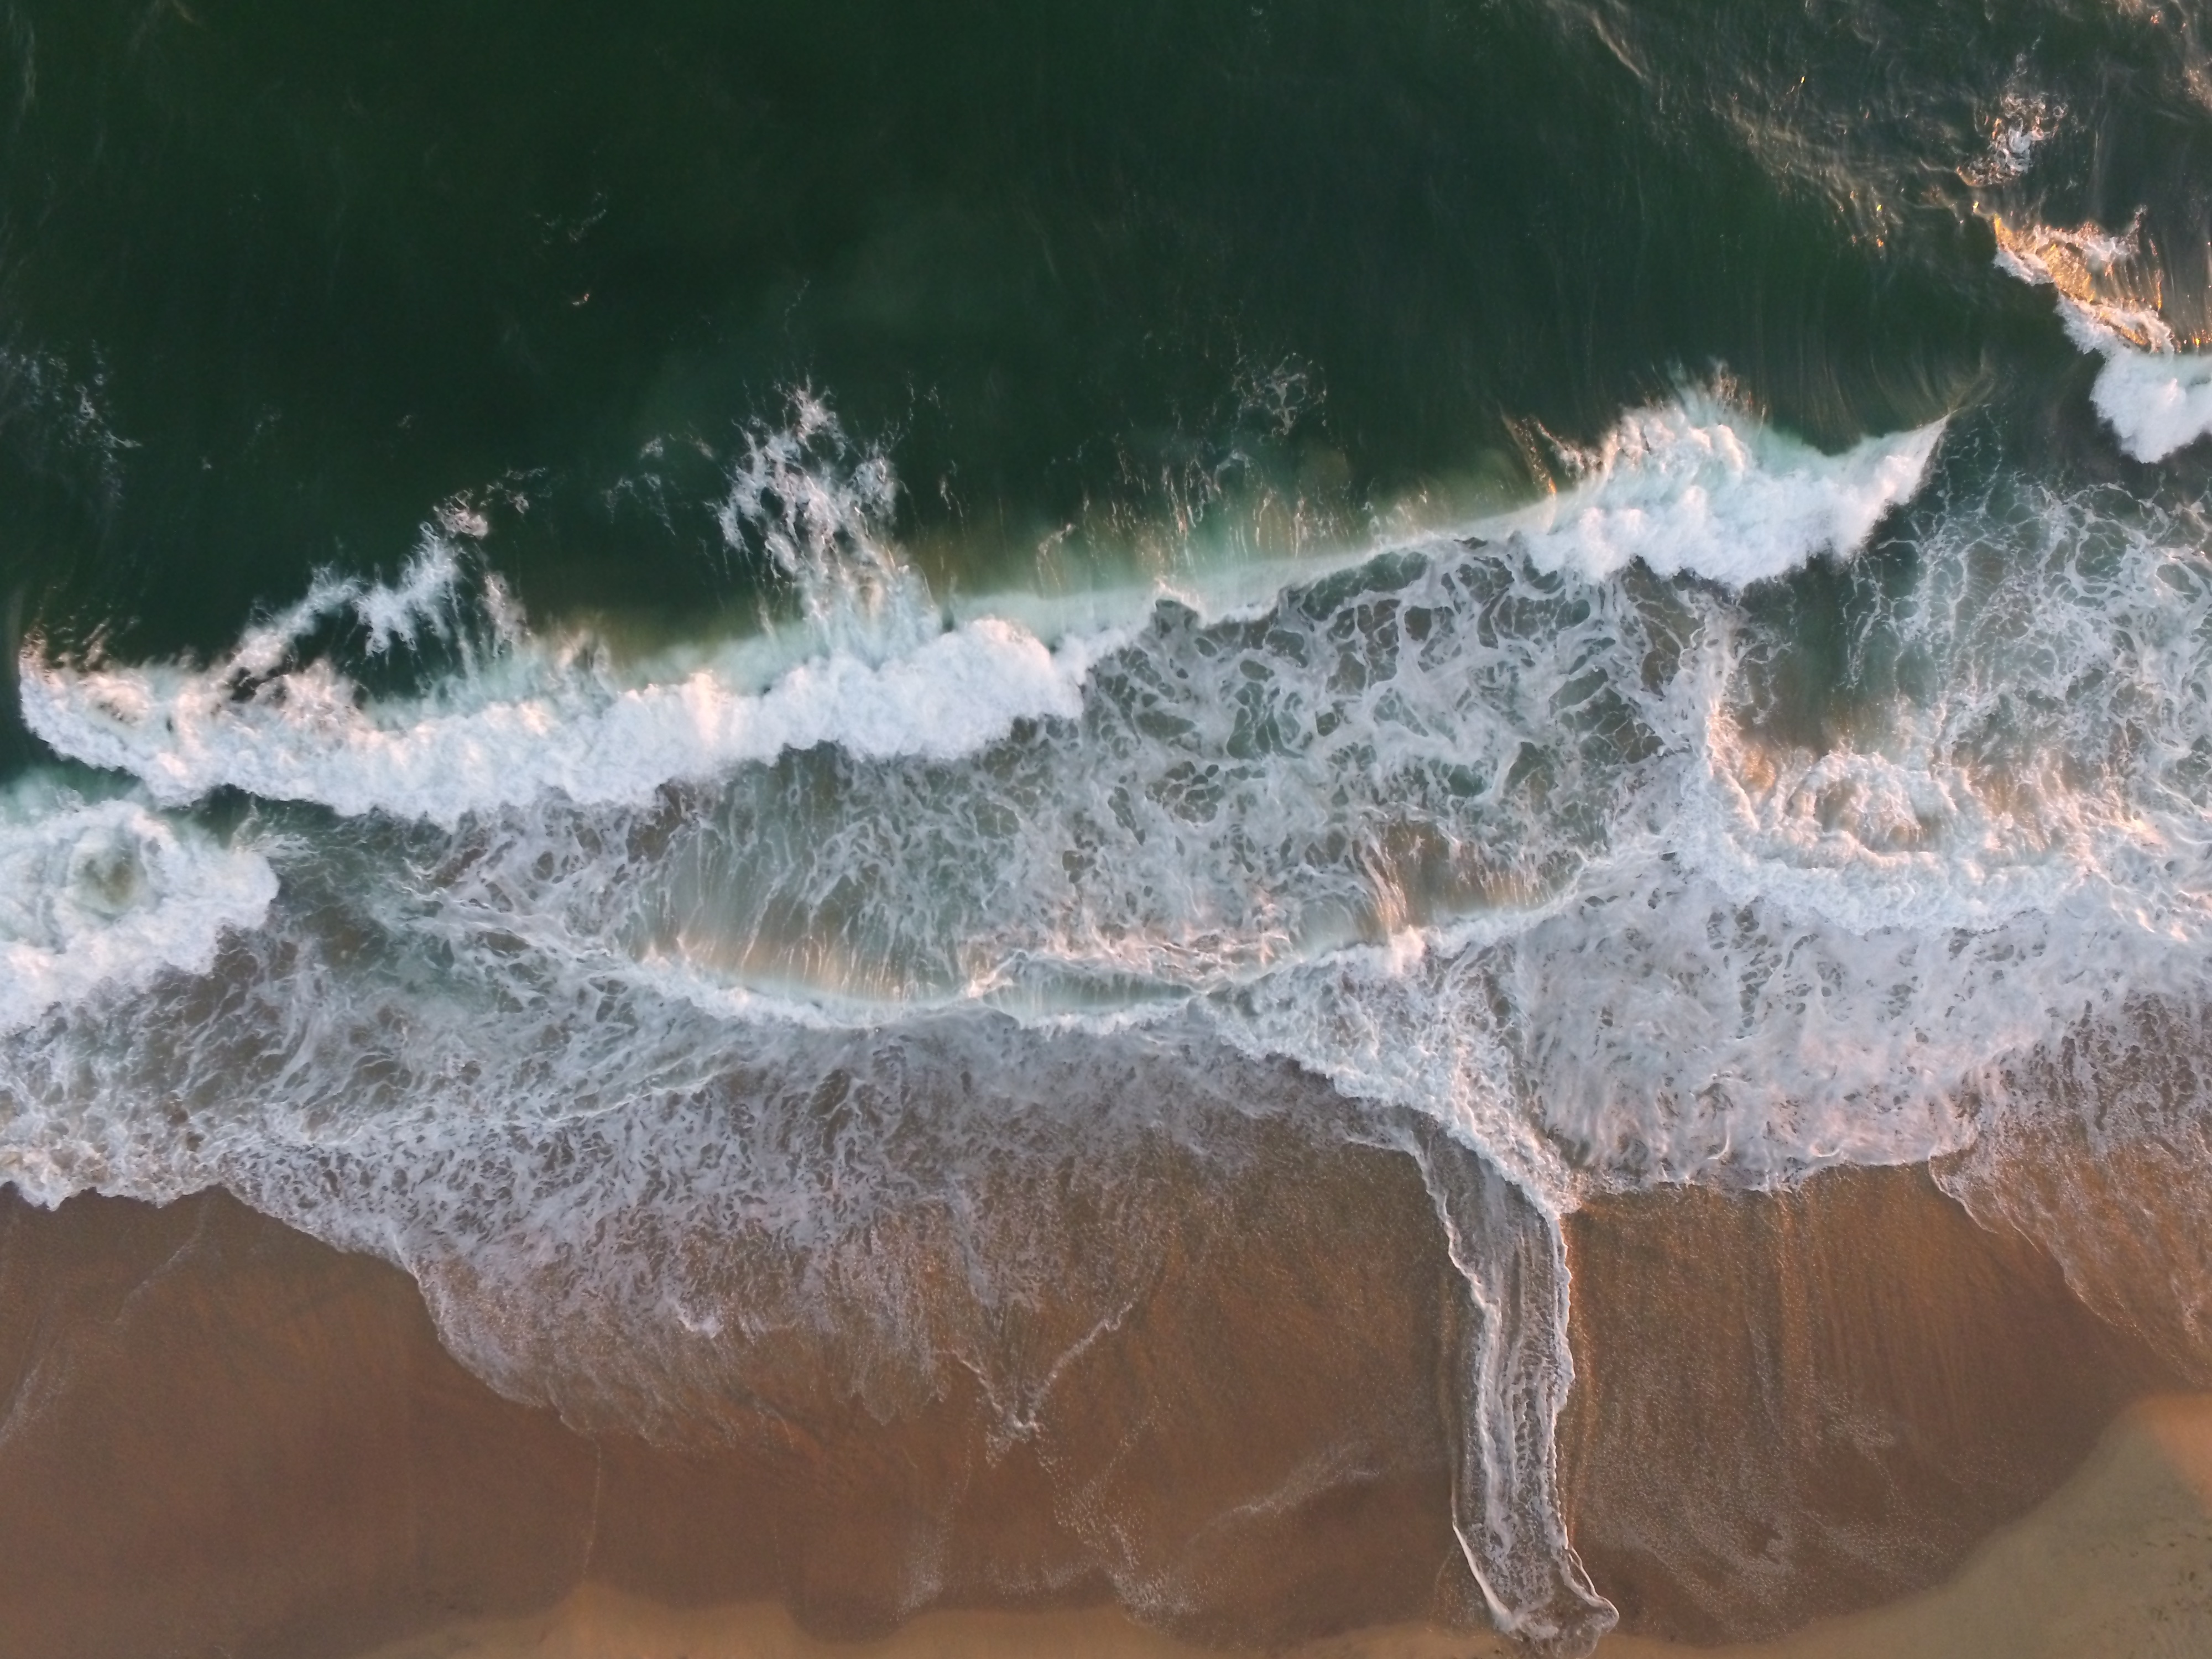
sea, coast, water, ocean, wave, rapid, wind wave